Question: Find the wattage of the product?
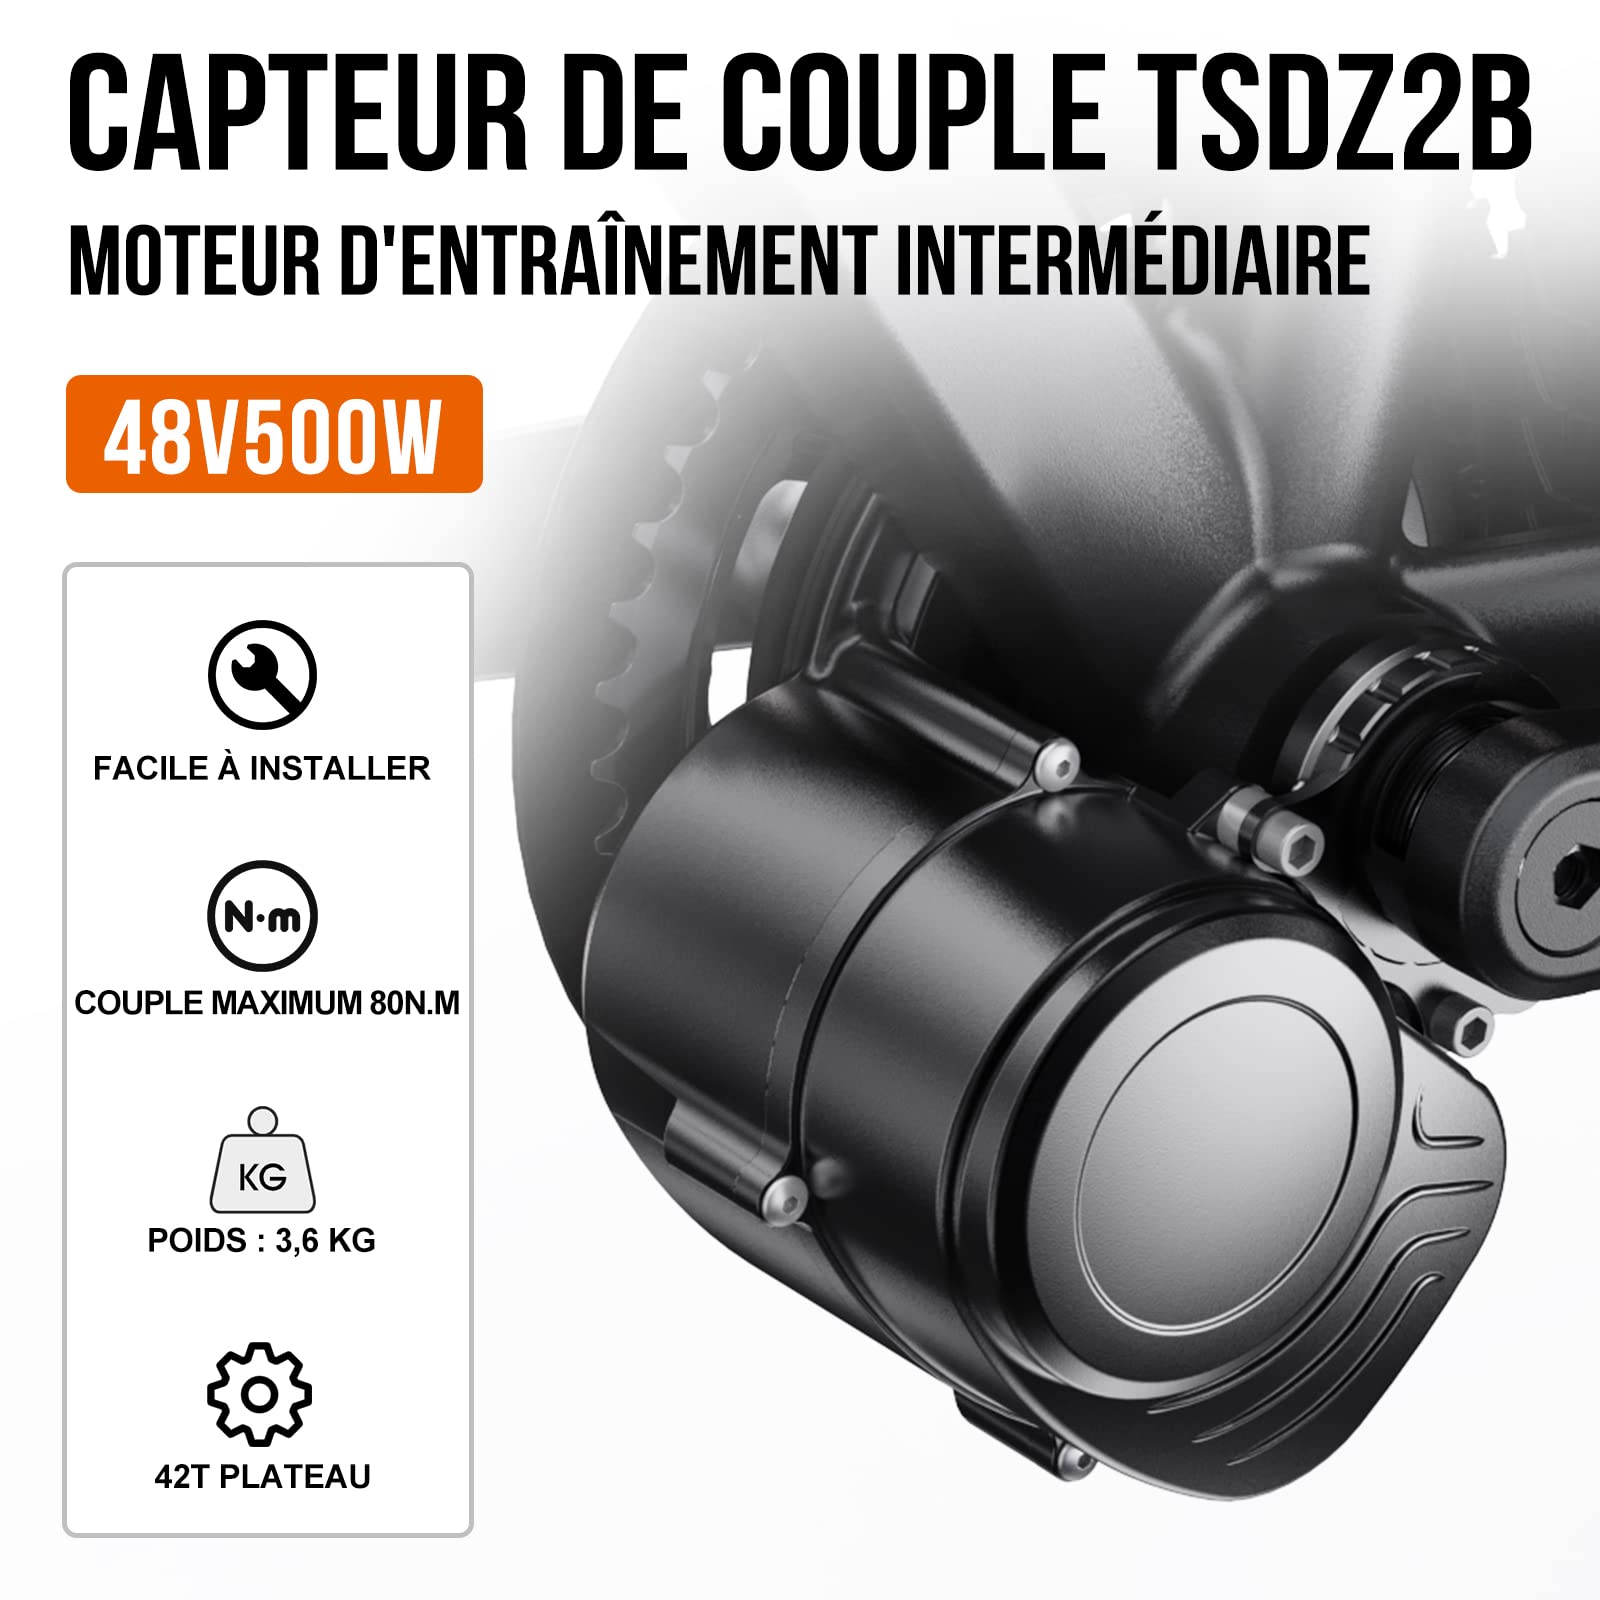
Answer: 500.0 watt